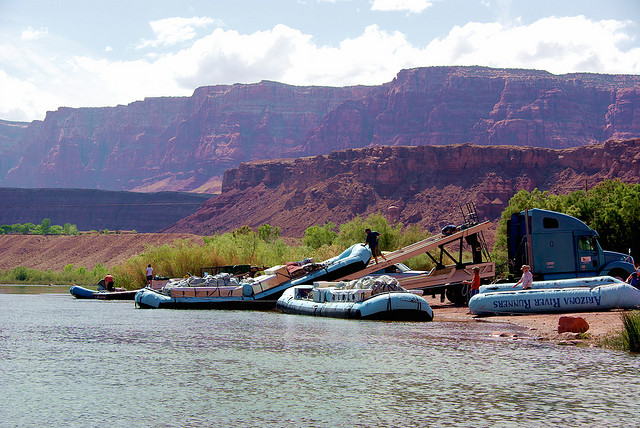
A bunch of blown up life rafts with cargo is being loaded onto a truck.

a truck is parked with some rafts by the water

A semi truck is backed up to a river with a ramp on its back near water with several rafts with supplies on them.